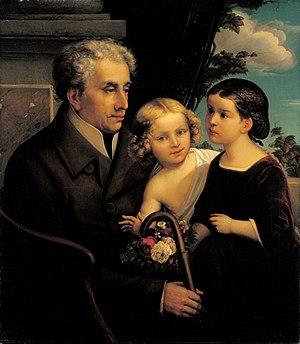
L'histoire des Juifs à Münster remonte à plus de 800 ans, ce qui en fait une des plus anciennes communauté du Nord-Ouest de l'Allemagne